Maroubra, New South Wales

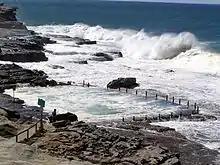

Heffron Park, on Fitzgerald Avenue and between Bunnerong Road and Robey Street is a particularly large park. It accommodates the Des Renford Leisure Centre with indoor and outdoor pools, tennis courts, sports fields, parklands, and a two kilometre cycle track which is used for time trials and is accessible for public use at other times.